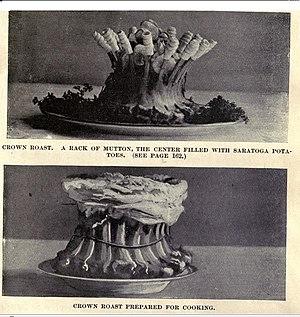
Carré d'agneau ou de mouton, le centre fourré de pommes de terre